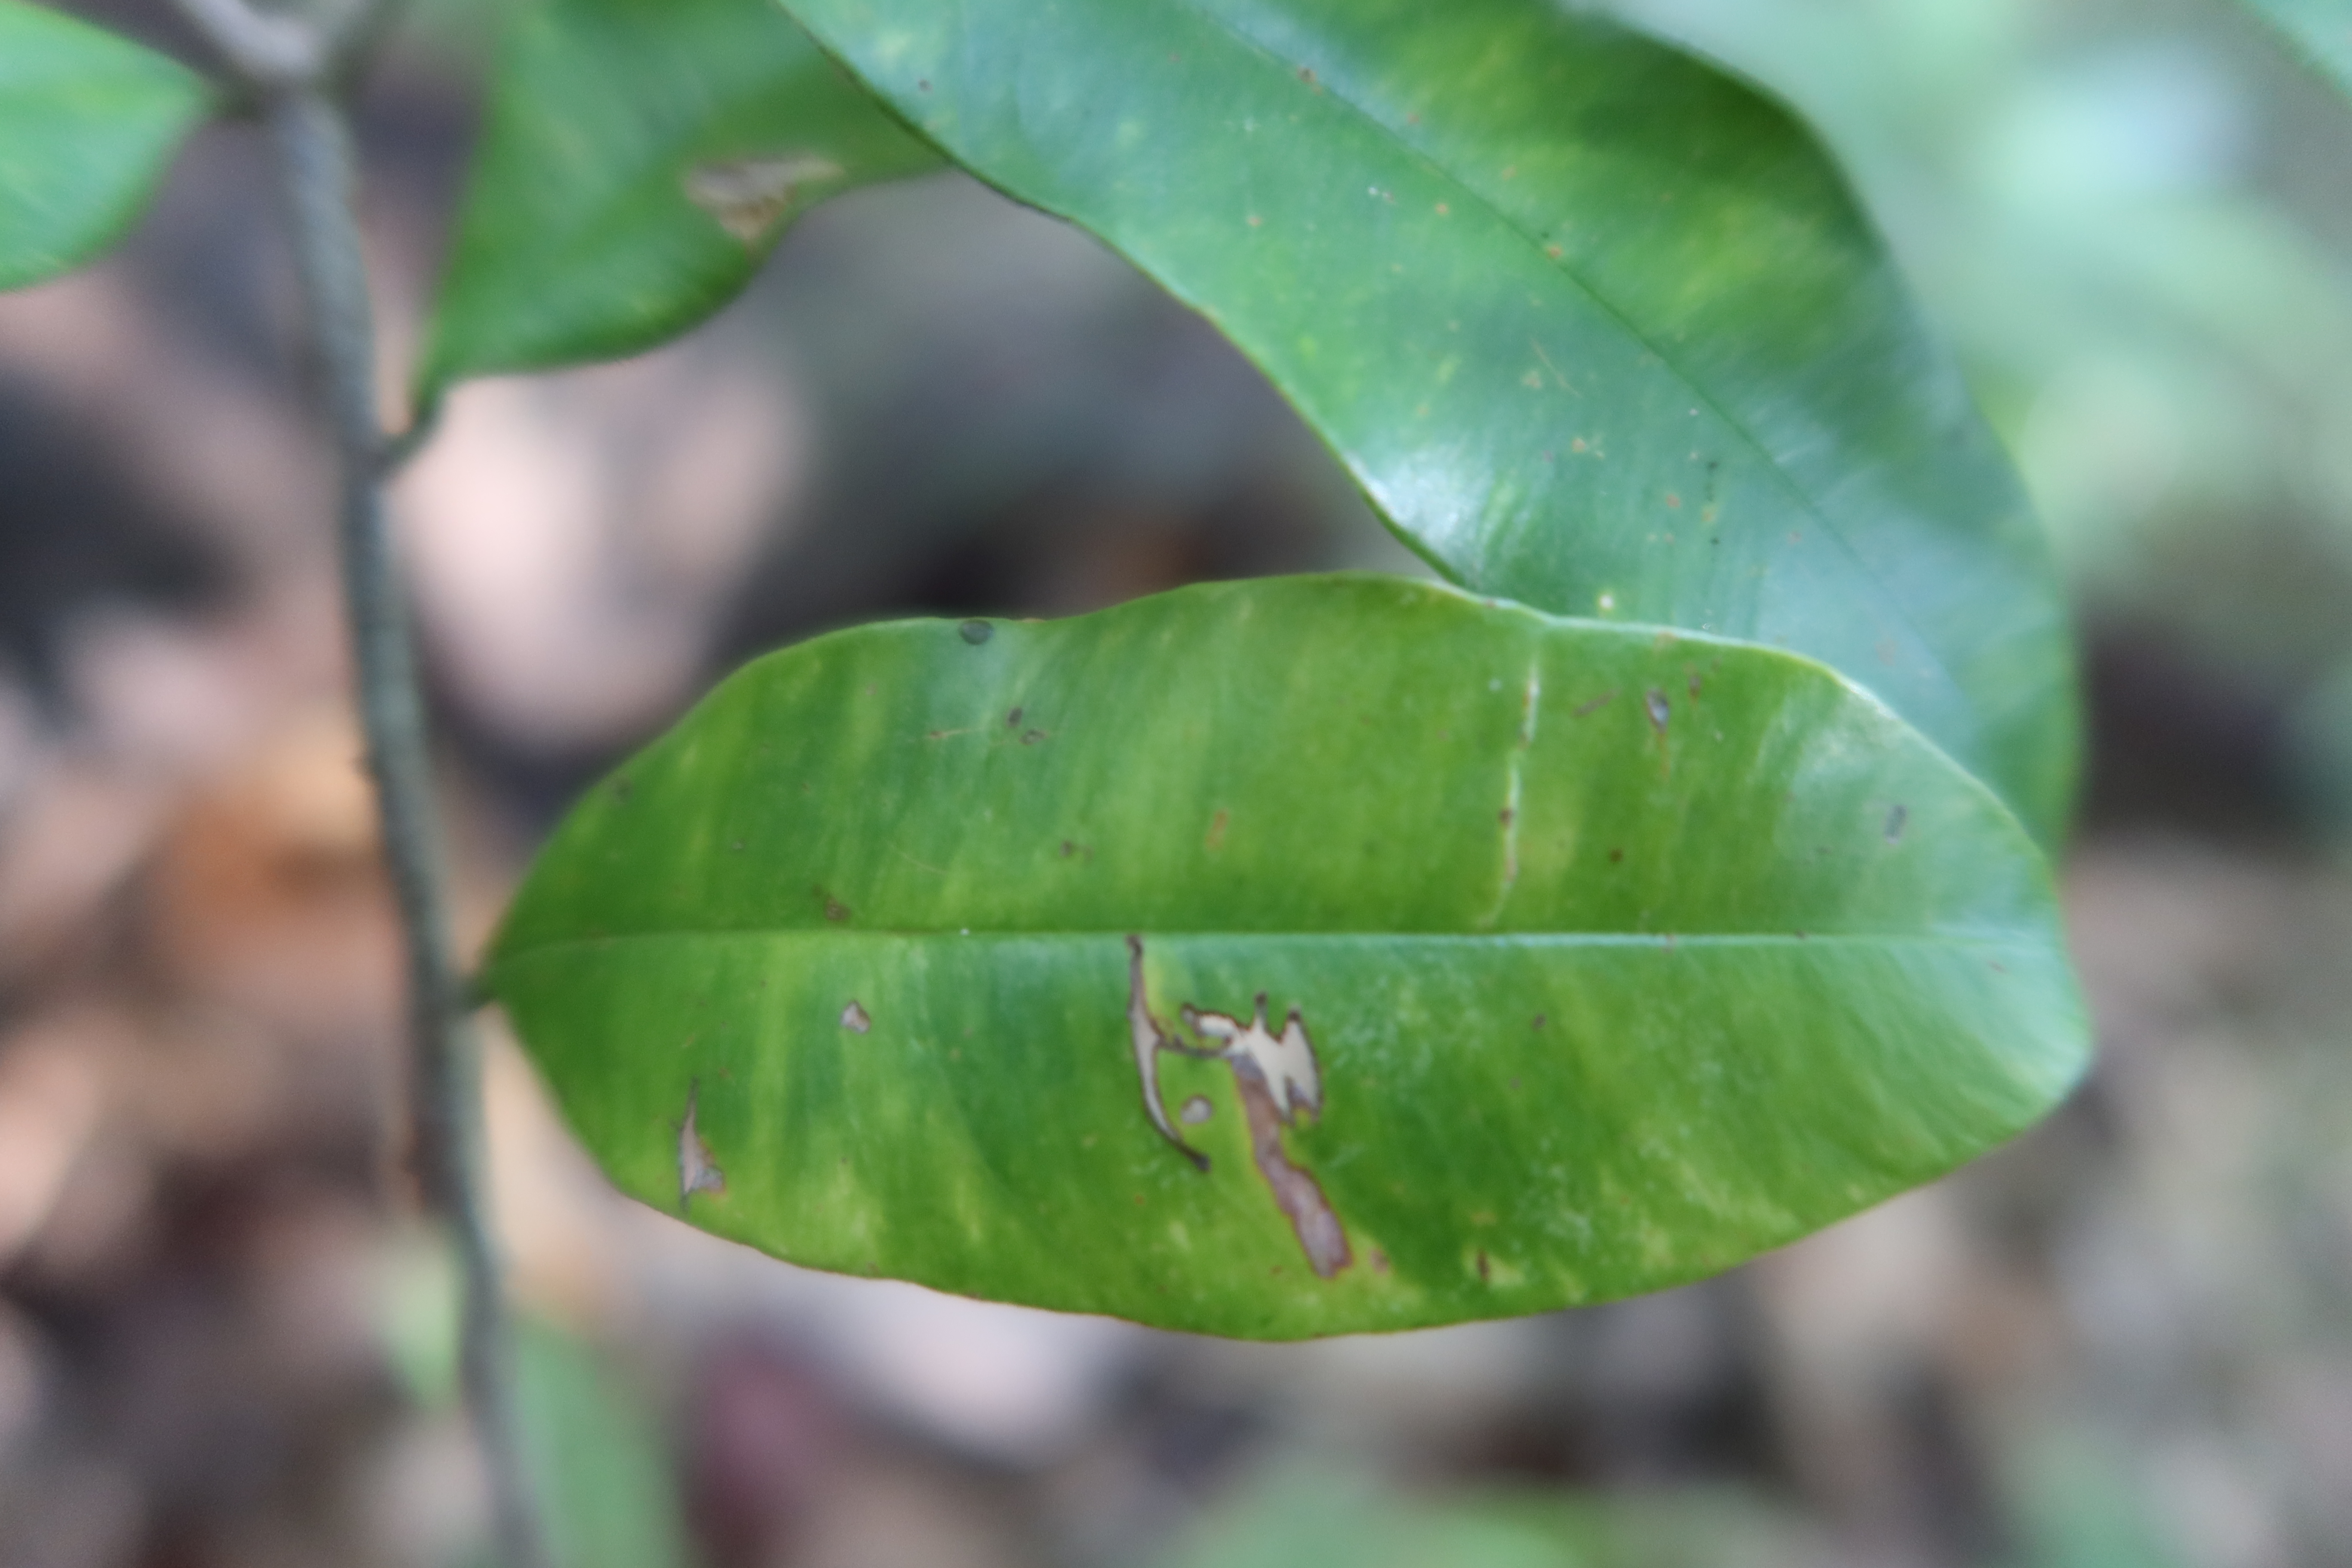
Label: Brown spots